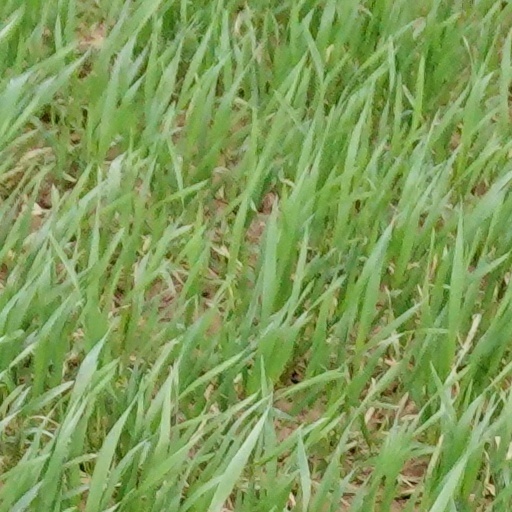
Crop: wheat